Lockheed C-5 Galaxy

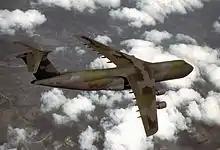
Four-engined jet transport with dark green and gray paint scheme in-flight above clouds

Cost overruns and technical problems of the C-5A were the subject of a congressional investigation in 1968 and 1969. The C-5 program has the dubious distinction of being the first development program with a $1billion (equivalent to $ billion today) overrun. Due to the C-5's troubled development, the Department of Defense abandoned Total Package Procurement. In 1969, Henry Durham raised concerns about the C-5 production process with Lockheed, his employer. Subsequently, Durham was transferred and subjected to abuse until he resigned. The Government Accountability Office substantiated some of his charges against Lockheed. Later, the American Ethical Union honored Durham with the Elliott-Black Award. The Deputy Assistant Secretary of the Air Force for Management Systems, Ernest Fitzgerald, was another person whose fostering of public accountability was unwelcome.